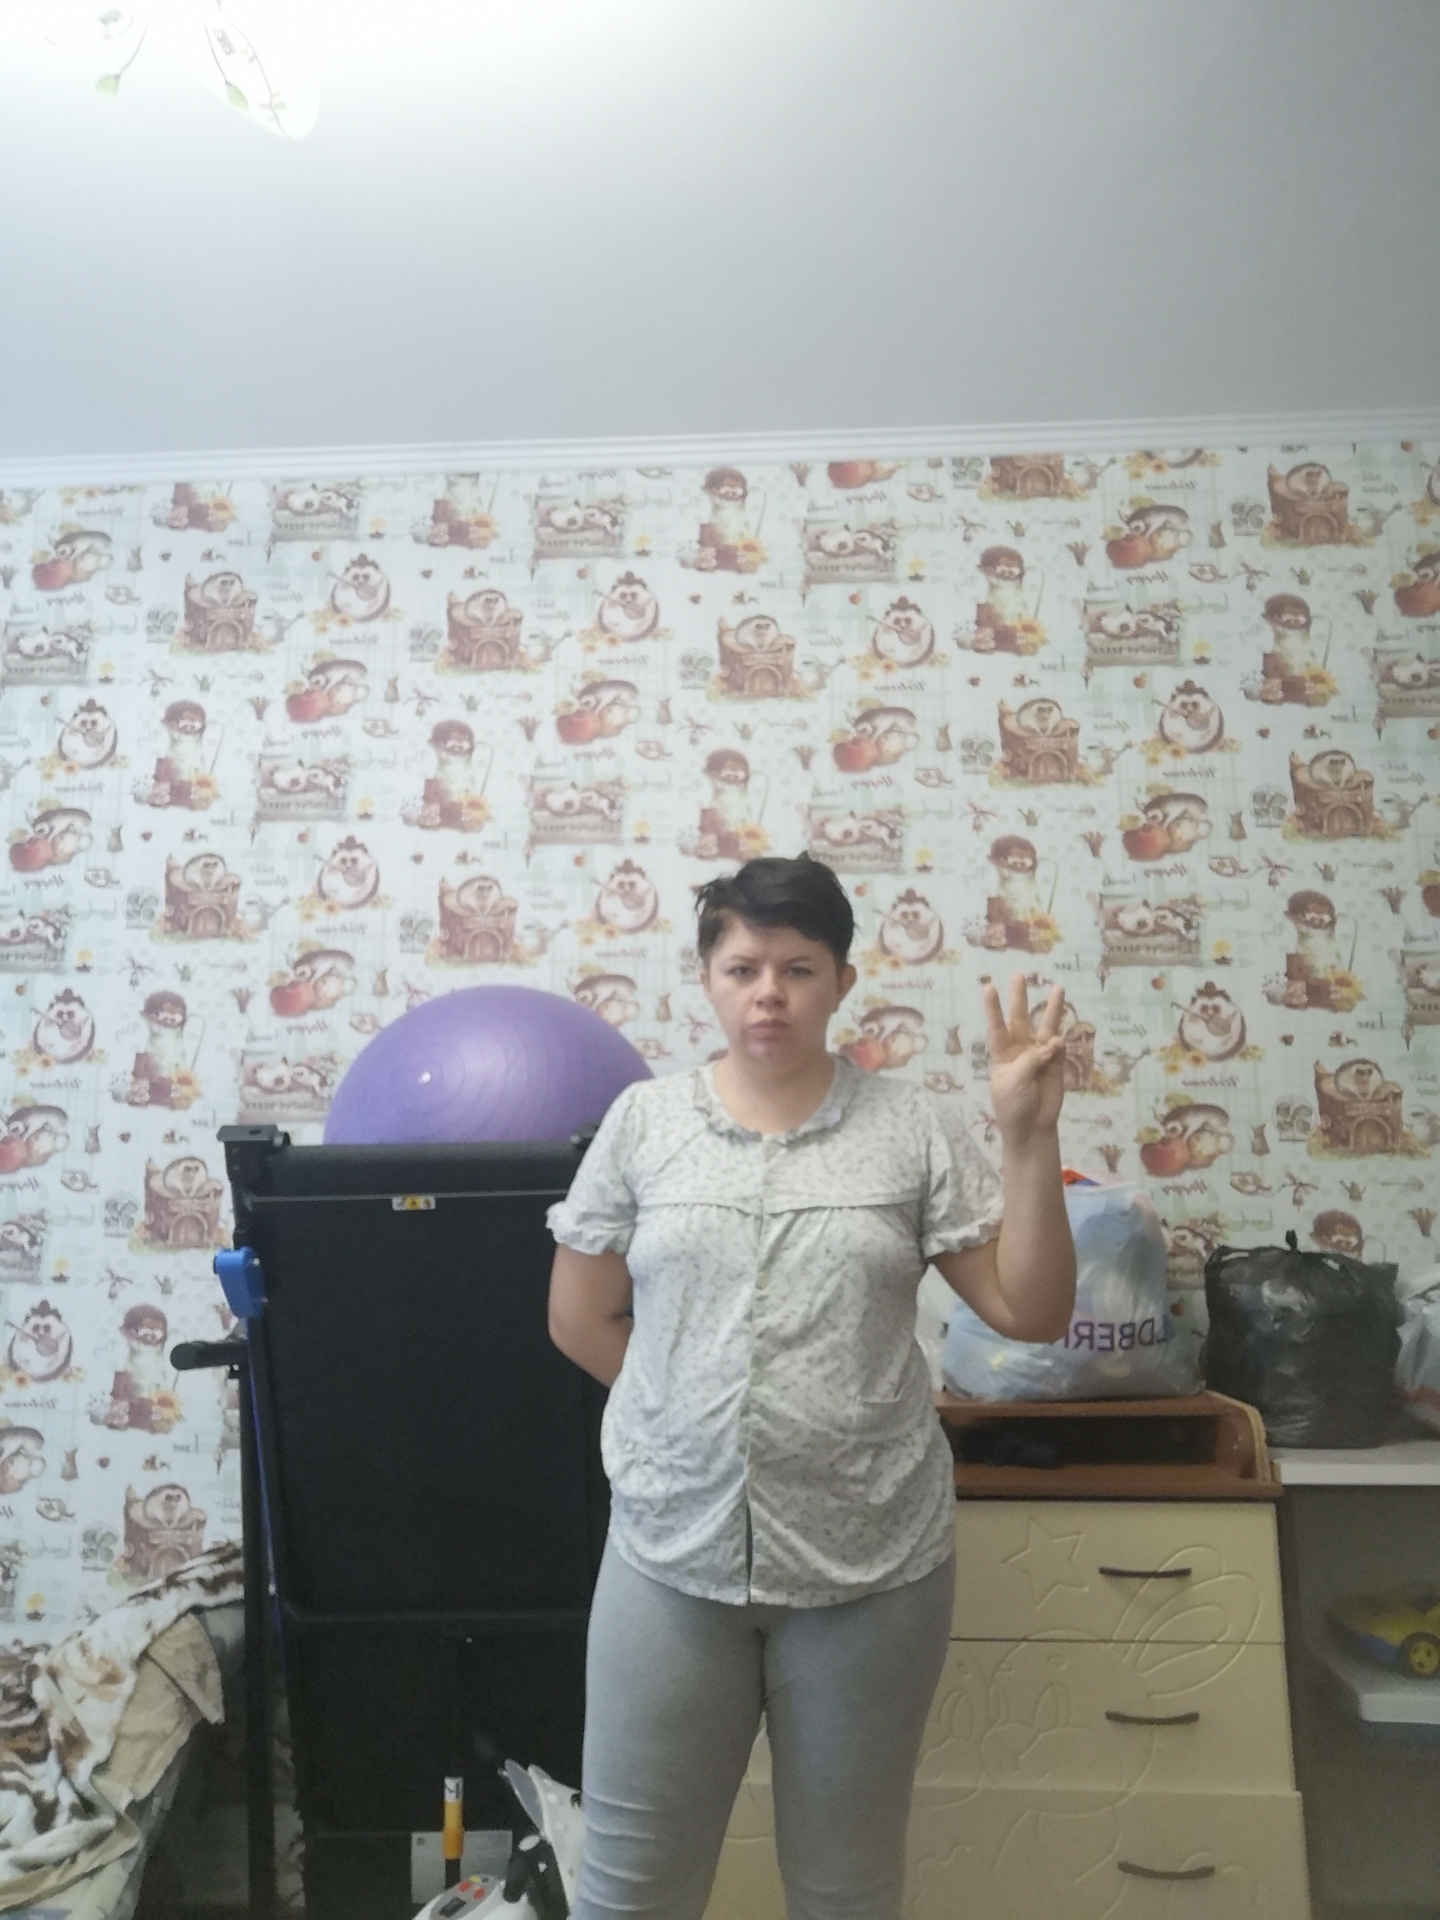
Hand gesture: three